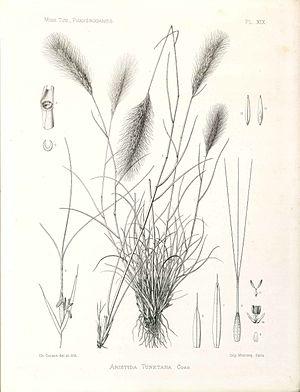
dessin d'Aristida congesta Roem. &amp